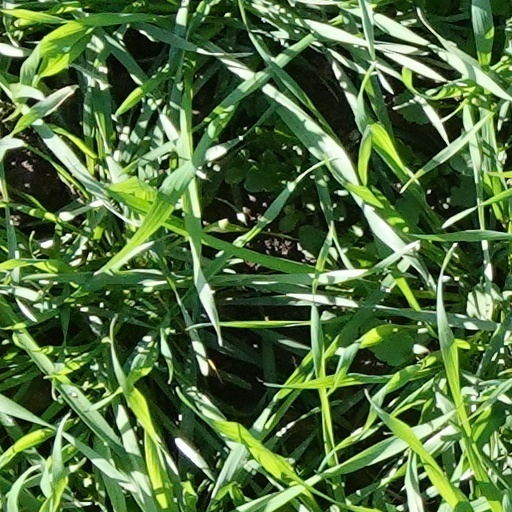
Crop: wheat